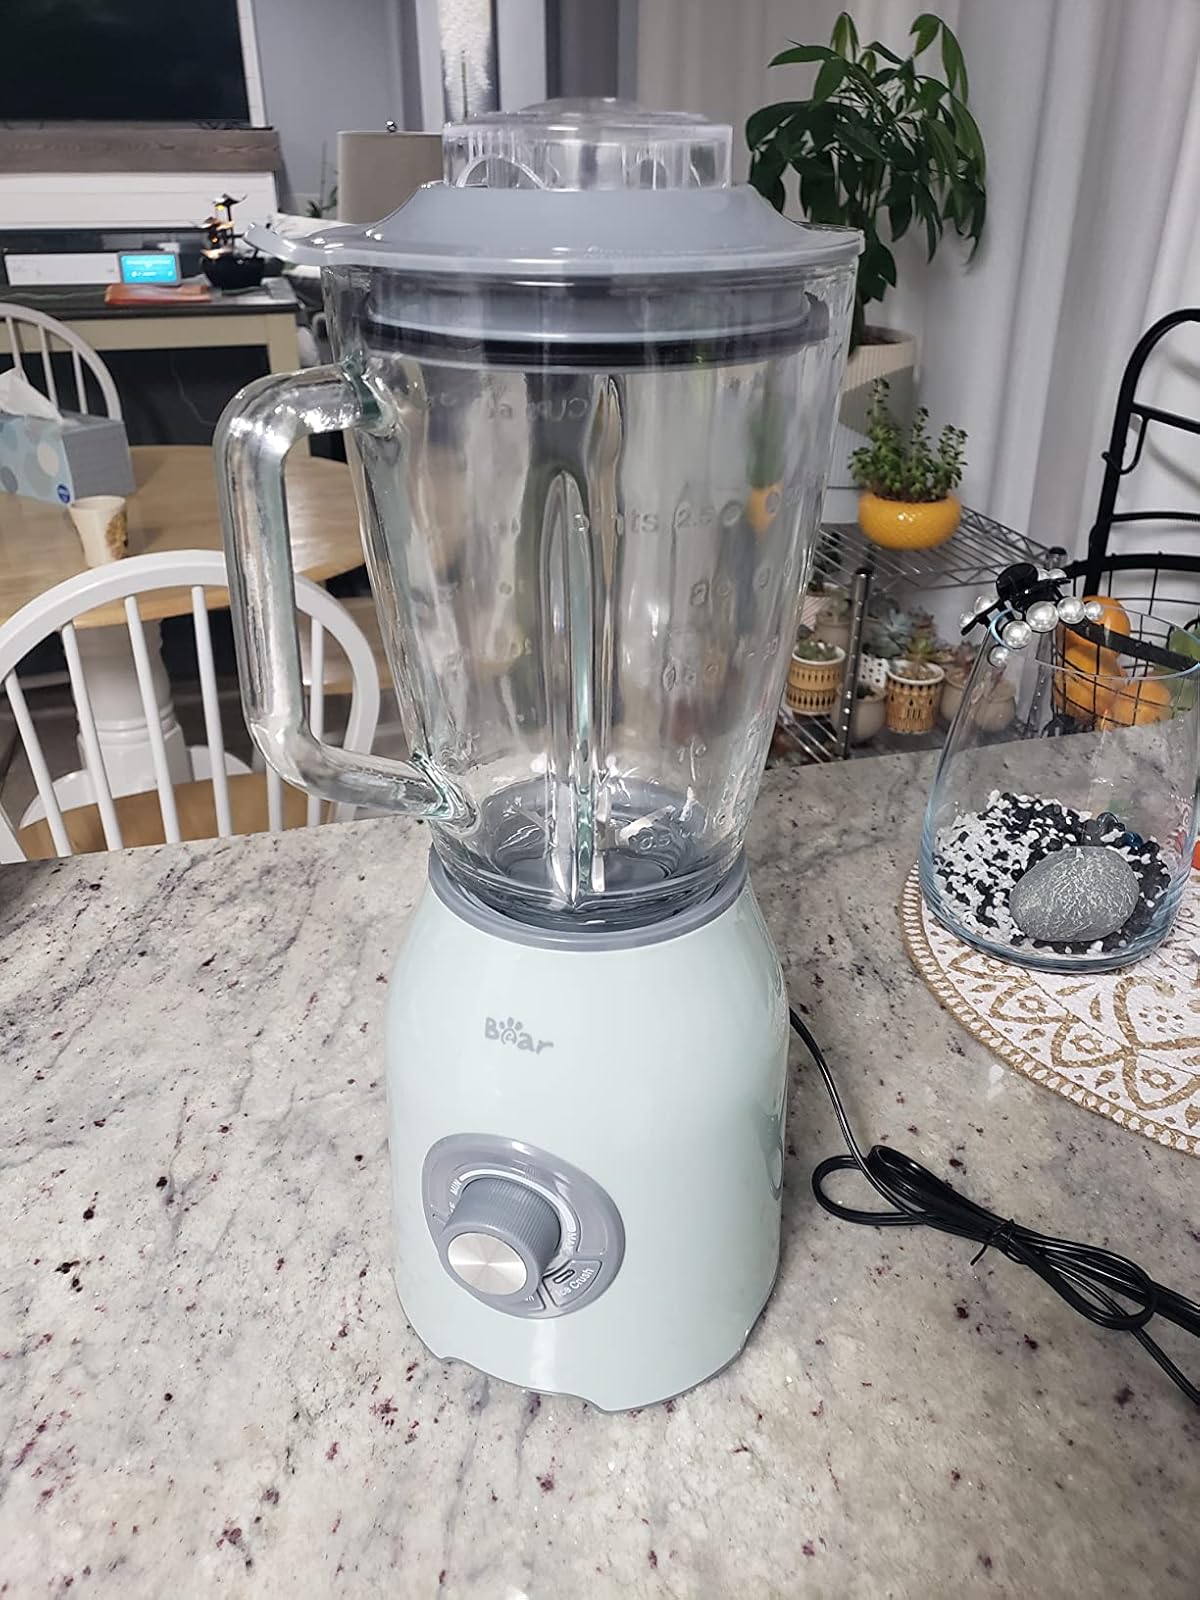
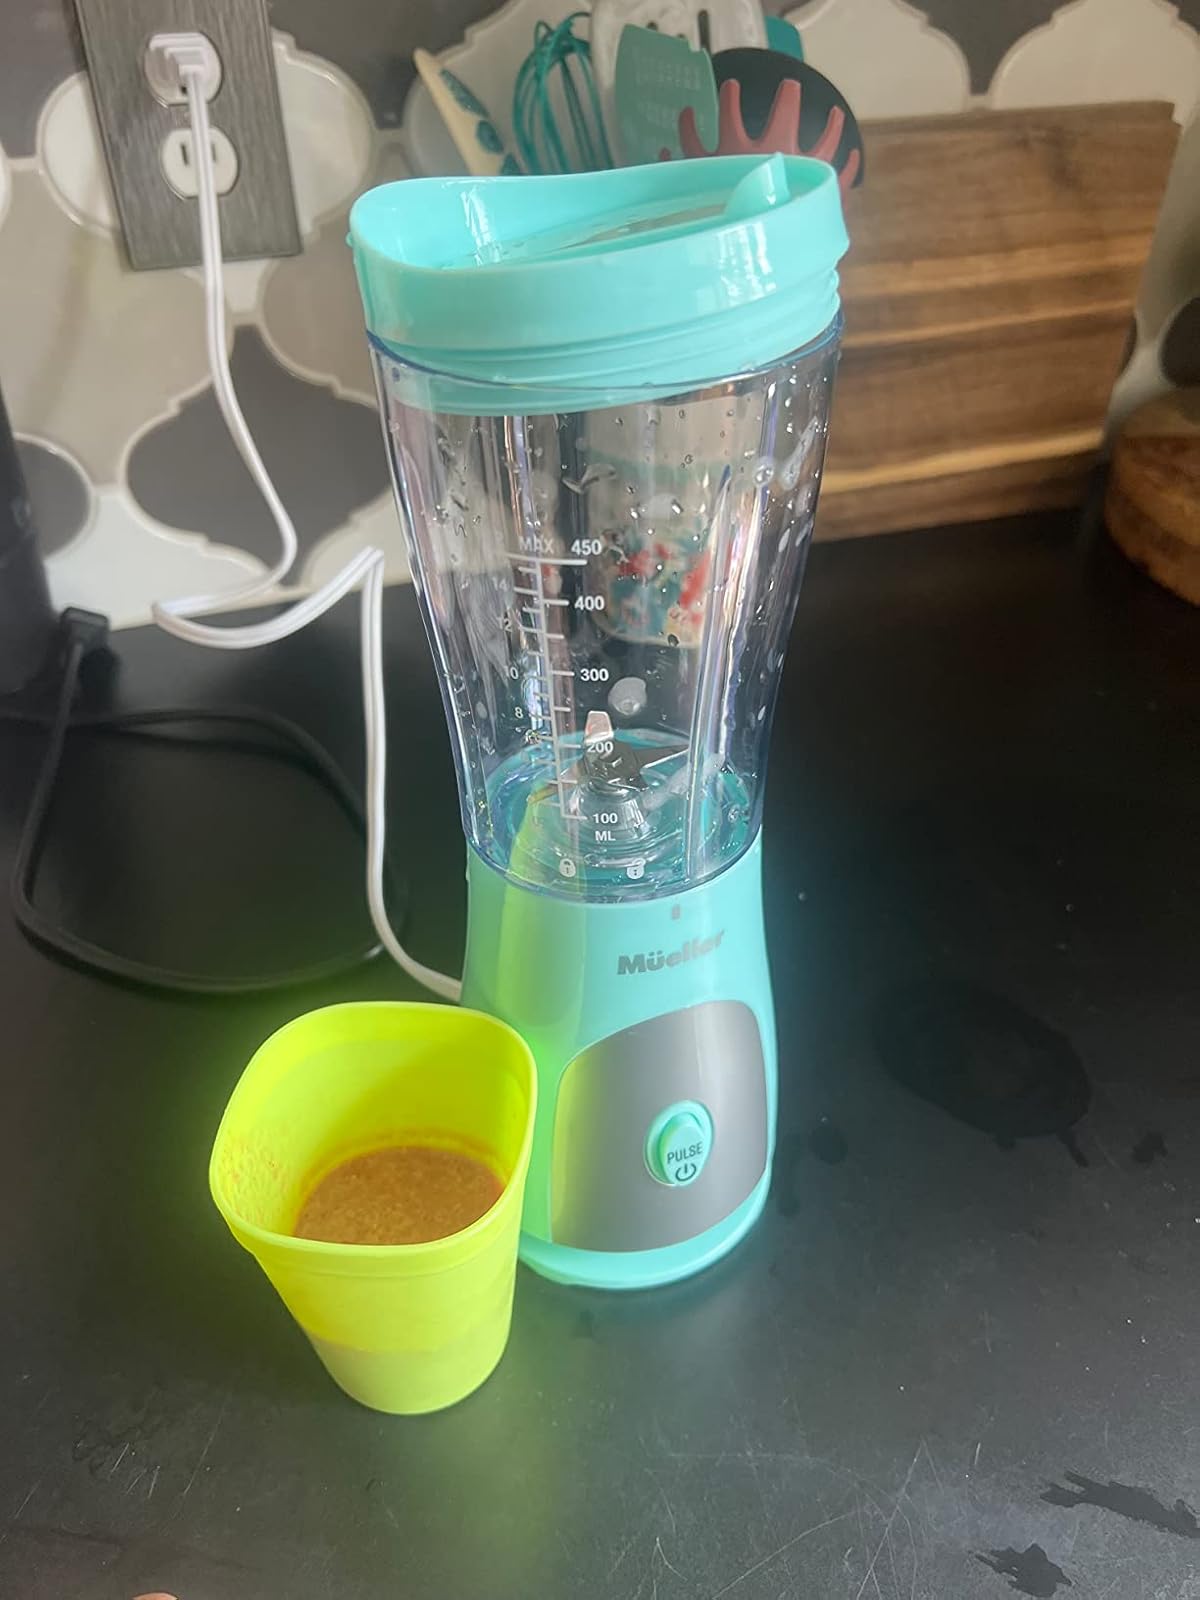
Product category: items_blender
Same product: no